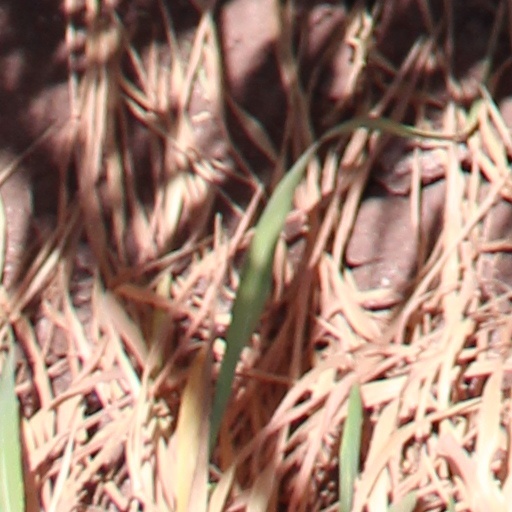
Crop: wheat